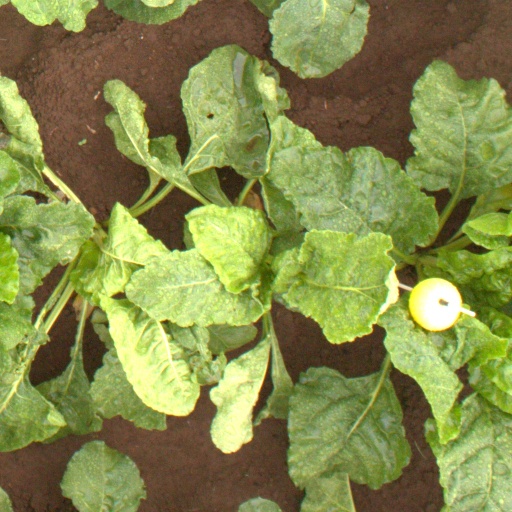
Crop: sugar beet